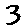
Label: 3